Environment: real
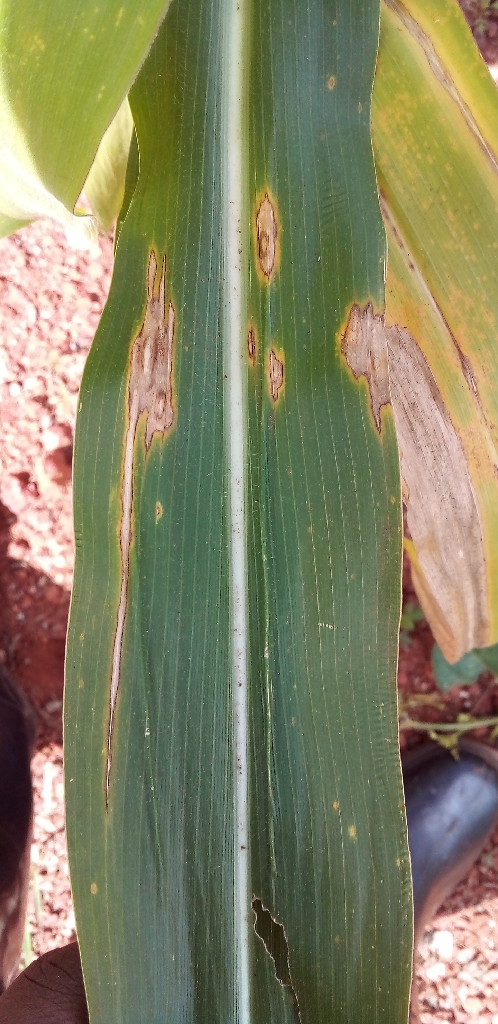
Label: northern_corn_leaf_blight